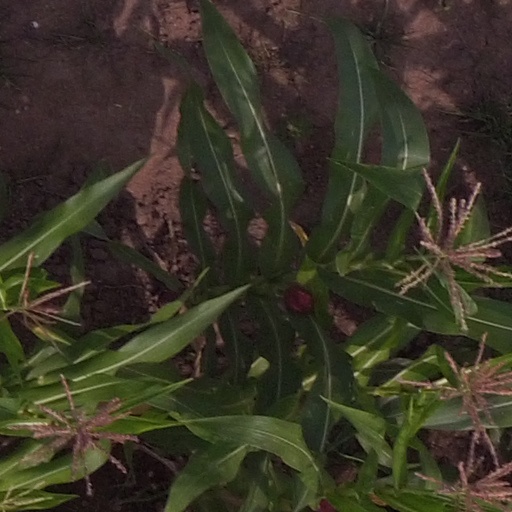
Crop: maize; corn